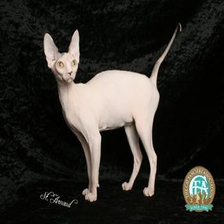
Species: cat
Breed: Sphynx